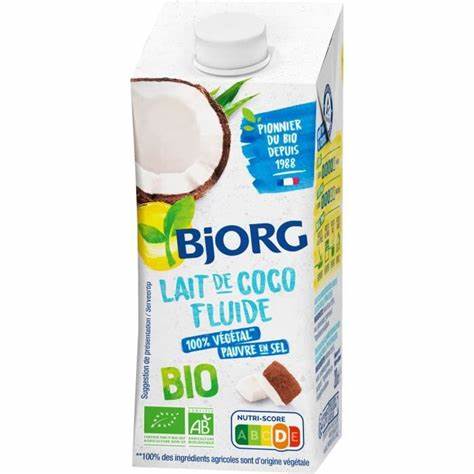
Label: cardboard